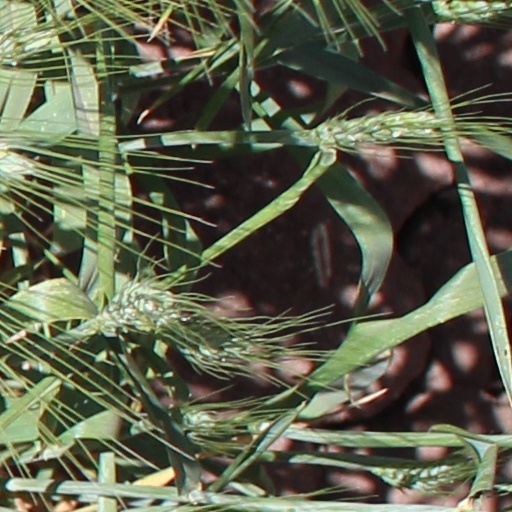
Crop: wheat